First presidency of Donald Trump

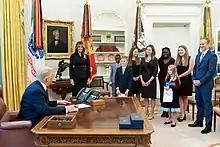
Supreme Court nominee Amy Coney Barrett and her family with Trump on September 26, 2020

After Republicans won control of the U.S. Senate in 2014, only 28.6 percent of judicial nominees were confirmed, "the lowest percentage of confirmations from 1977 to 2018". At the end of the Obama presidency, 105 judgeships were vacant. Senate Republicans, led by Senate Majority Leader Mitch McConnell, prioritized confirming Trump's judicial appointees, doing so rapidly. By November 2018, Trump had appointed 29 judges to the U.S. courts of appeals, more than any modern president in the first two years of a presidential term.